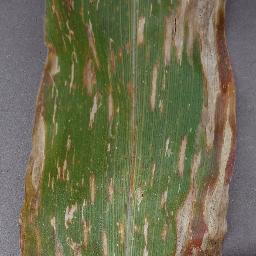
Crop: corn
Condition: (maize)_cercospora_spot_gray_spot